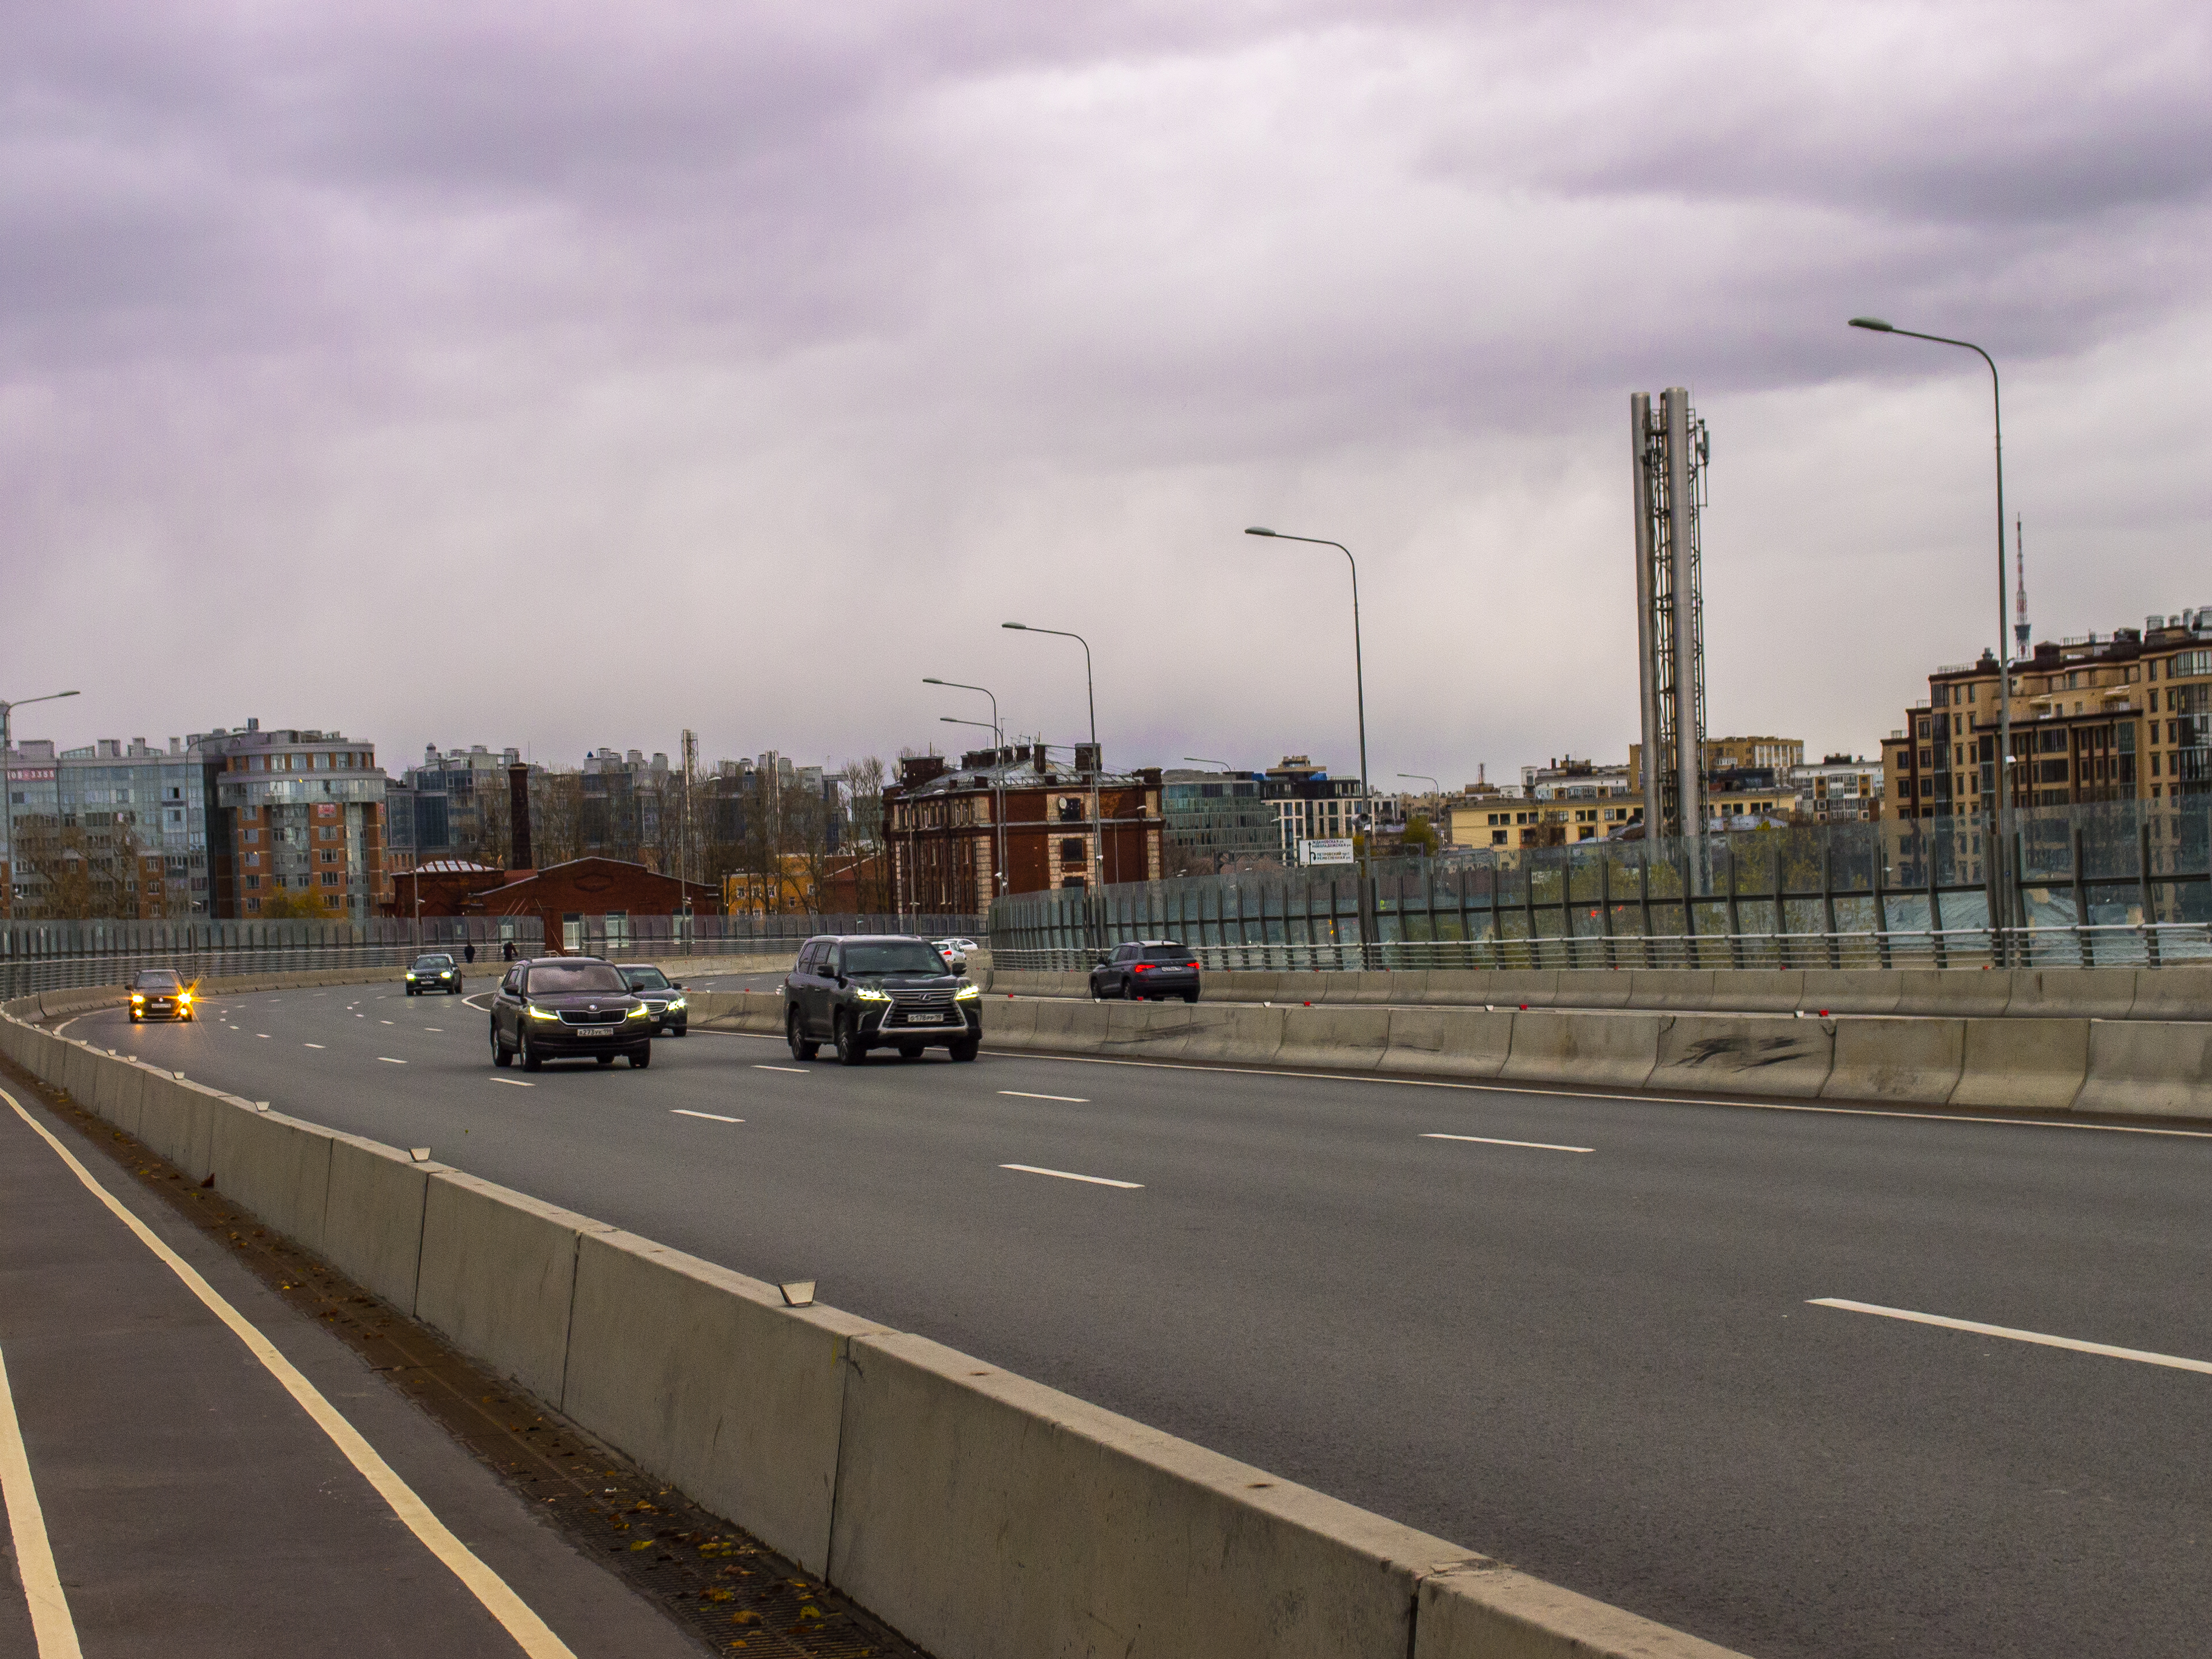
images, cloud, sky, street light, car, building, vehicle, road surface, infrastructure, asphalt, mode of transport, urban design, thoroughfare, residential area, wheel, bridge, road, city, truck, motor vehicle, lane, tar, rolling, shoulder, highway, traffic, freeway, suburb, nonbuilding structure, overpass, street, downtown, public utility, tire, junction, cityscape, horizon, tower block, cumulus, intersection, mixed use, evening, road trip, light fixture, skyline, parking lot, transport, signaling device